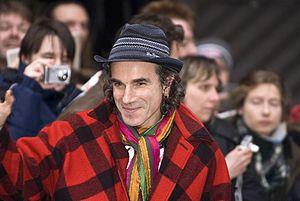
Sir Daniel Day-Lewis est un acteur britannique, né le 29 avril 1957 à Londres. Il est également citoyen irlandais depuis 1993.